Joey Logano

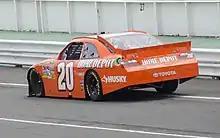
Logano during the 2011 Good Sam RV Insurance 500 at Pocono Raceway

Logano struggled through the 2011 season, with just four Top 5's, six Top 10's, and two pole positions, en route to a career-worst 24th-place finish in the final points standings.